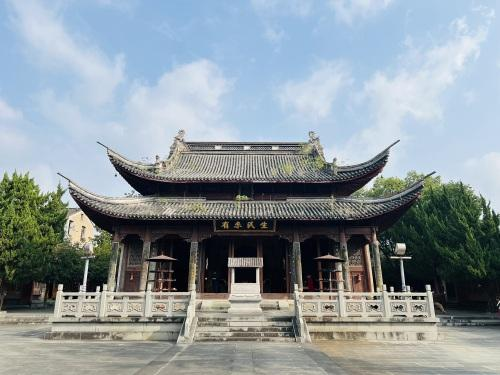
地标名称：孔庙
所在城市：台州市·天台县